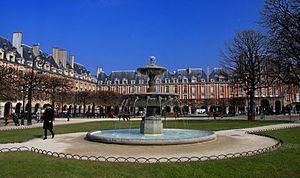
Le quartier de l’Arsenal est le 15ᵉ quartier administratif de Paris situé à l'est du 4ᵉ arrondissement.